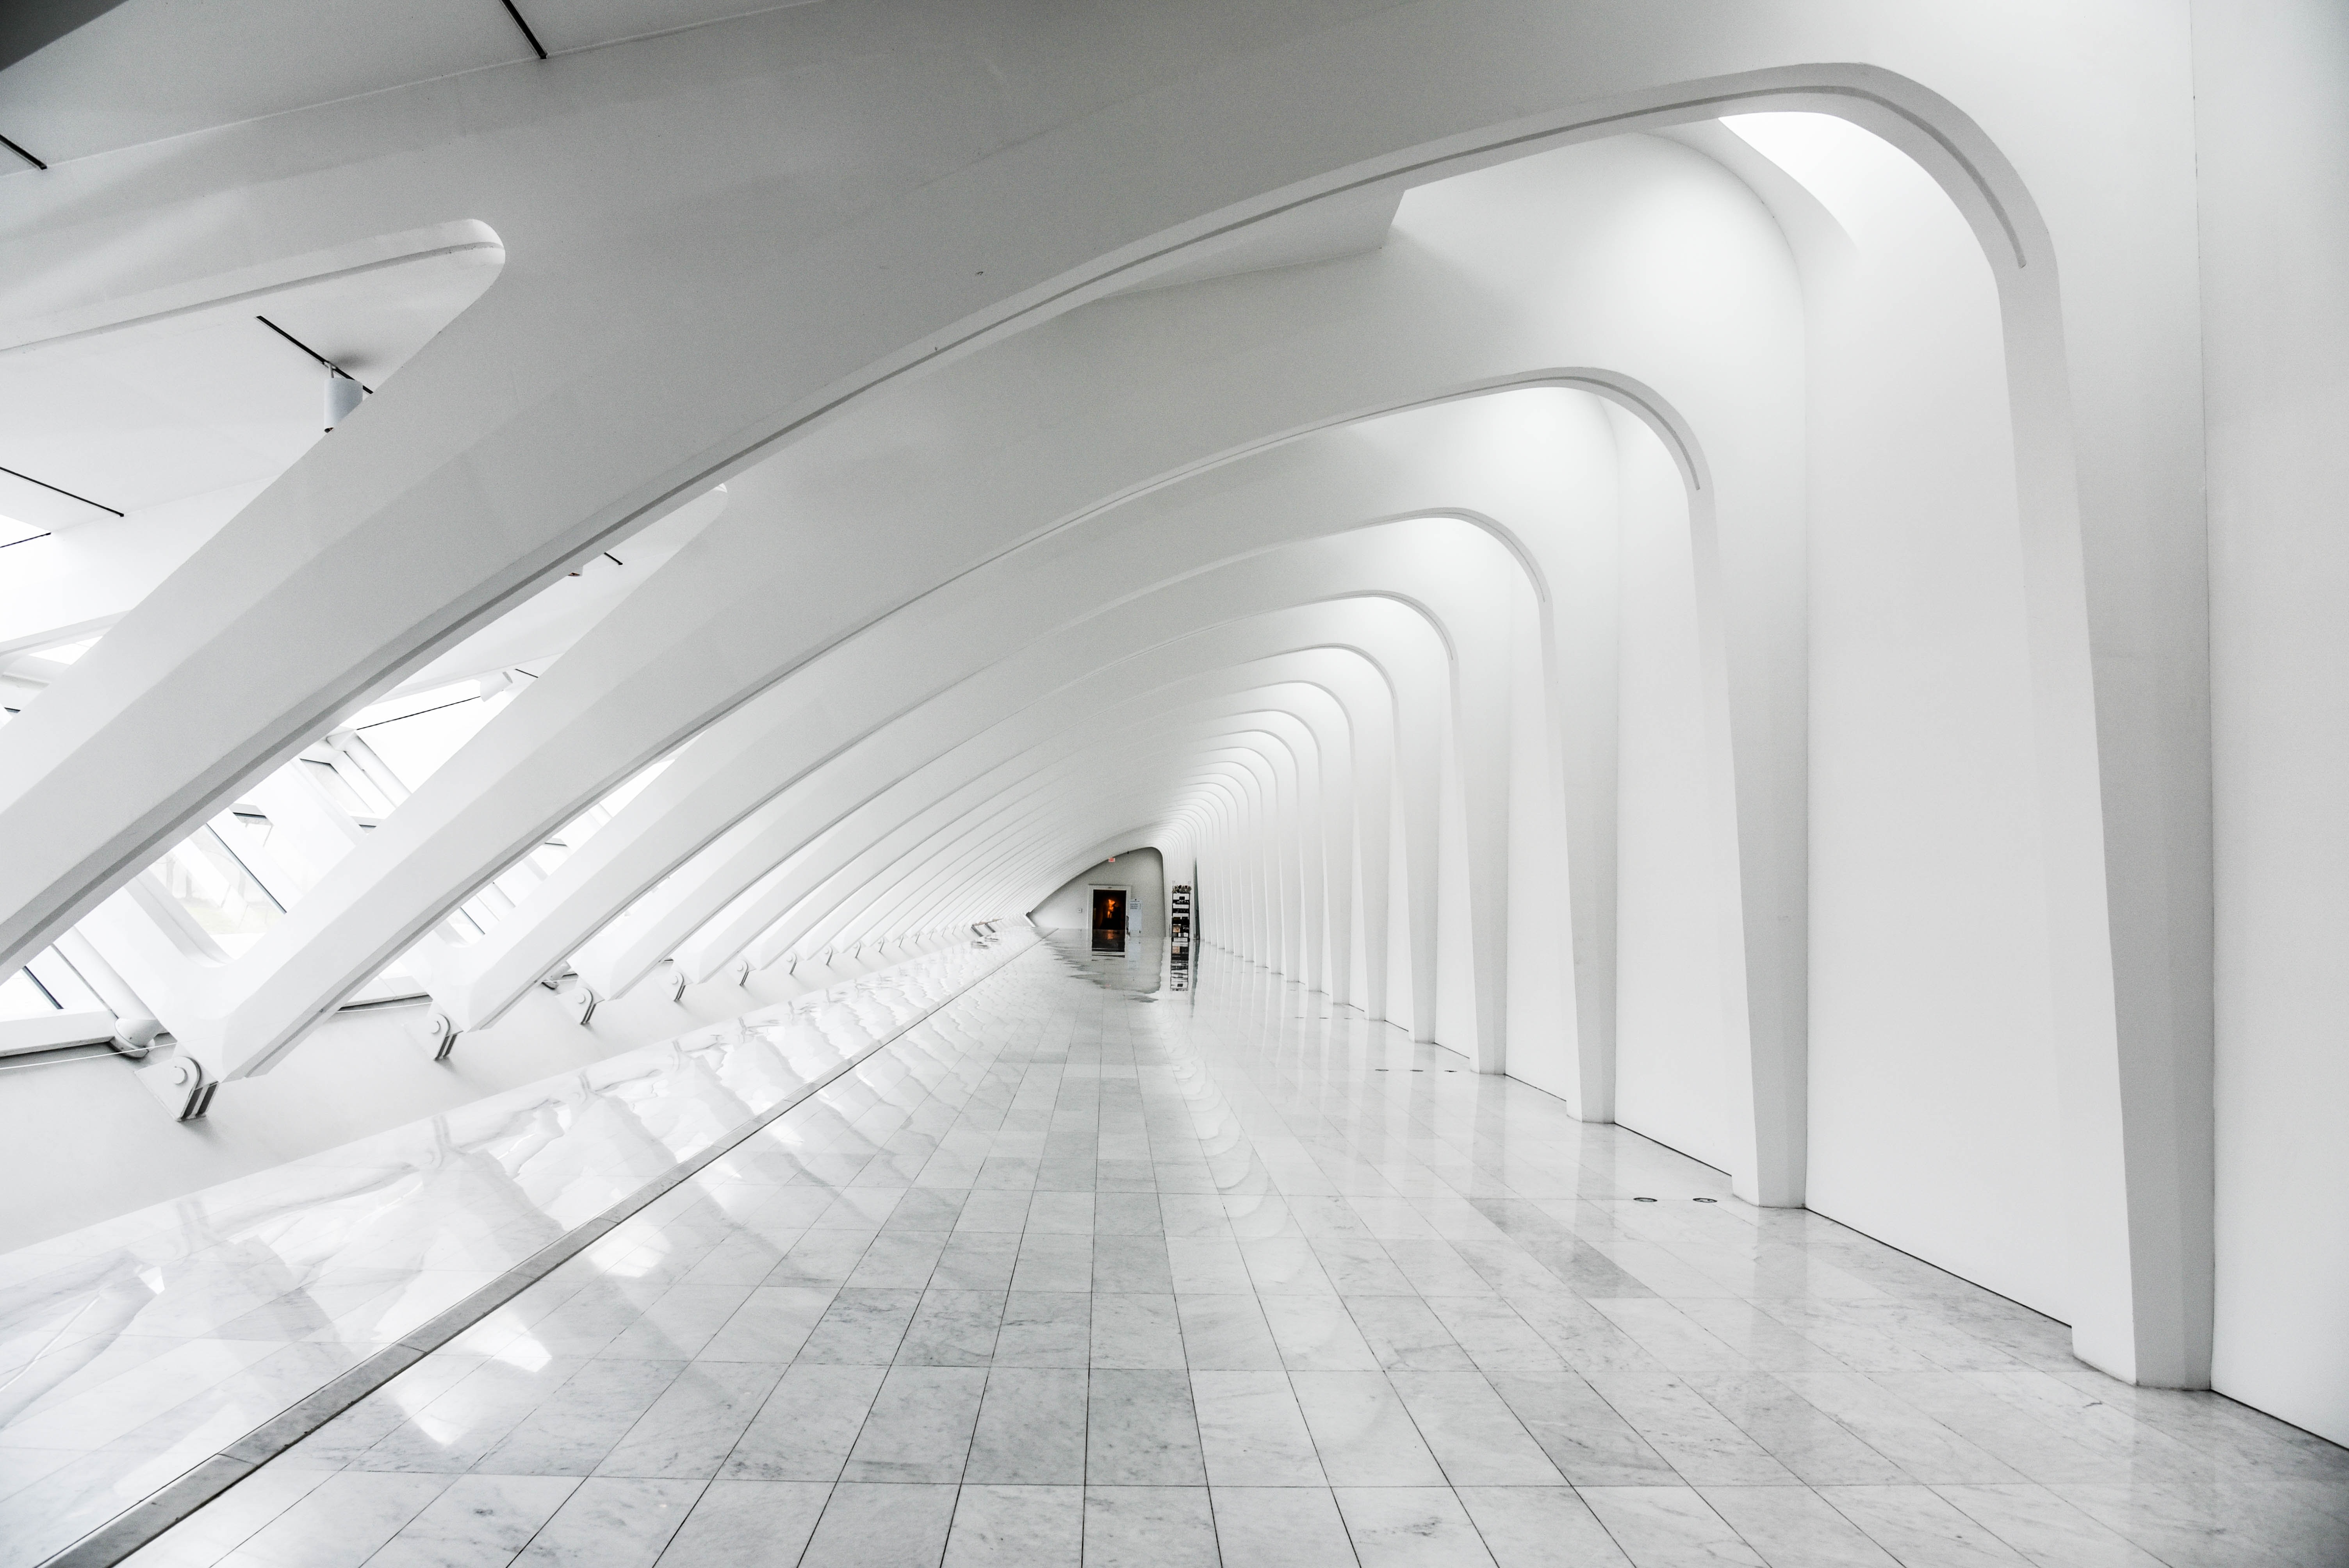
black and white, architecture, structure, arch, line, monochrome, infrastructure, symmetry, angle, daylighting, product design, monochrome photography, fixed link